Hard Sell (TV series)

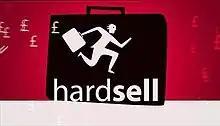
"Hard Sell" title card

Hard Sell is a British reality television series which began showing in October 2006 on BBC One, produced by BBC Bristol and presented by Mark Franks. In the show two teams have to sell a collection of items for the greatest price possible.